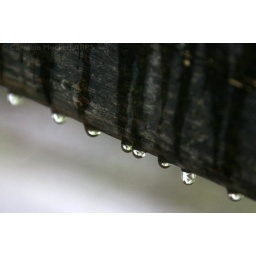
On a fence near the car park. Ref: D482-230